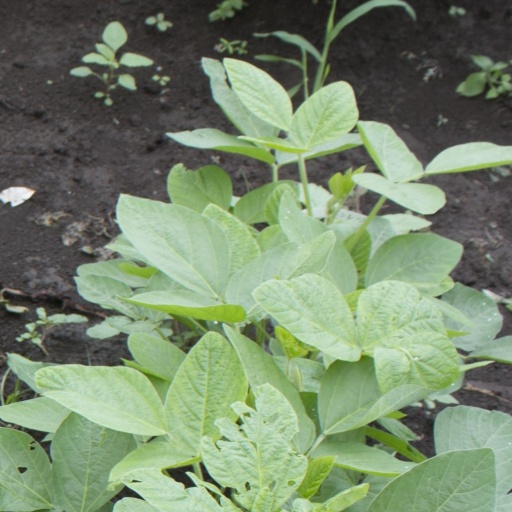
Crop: soybean